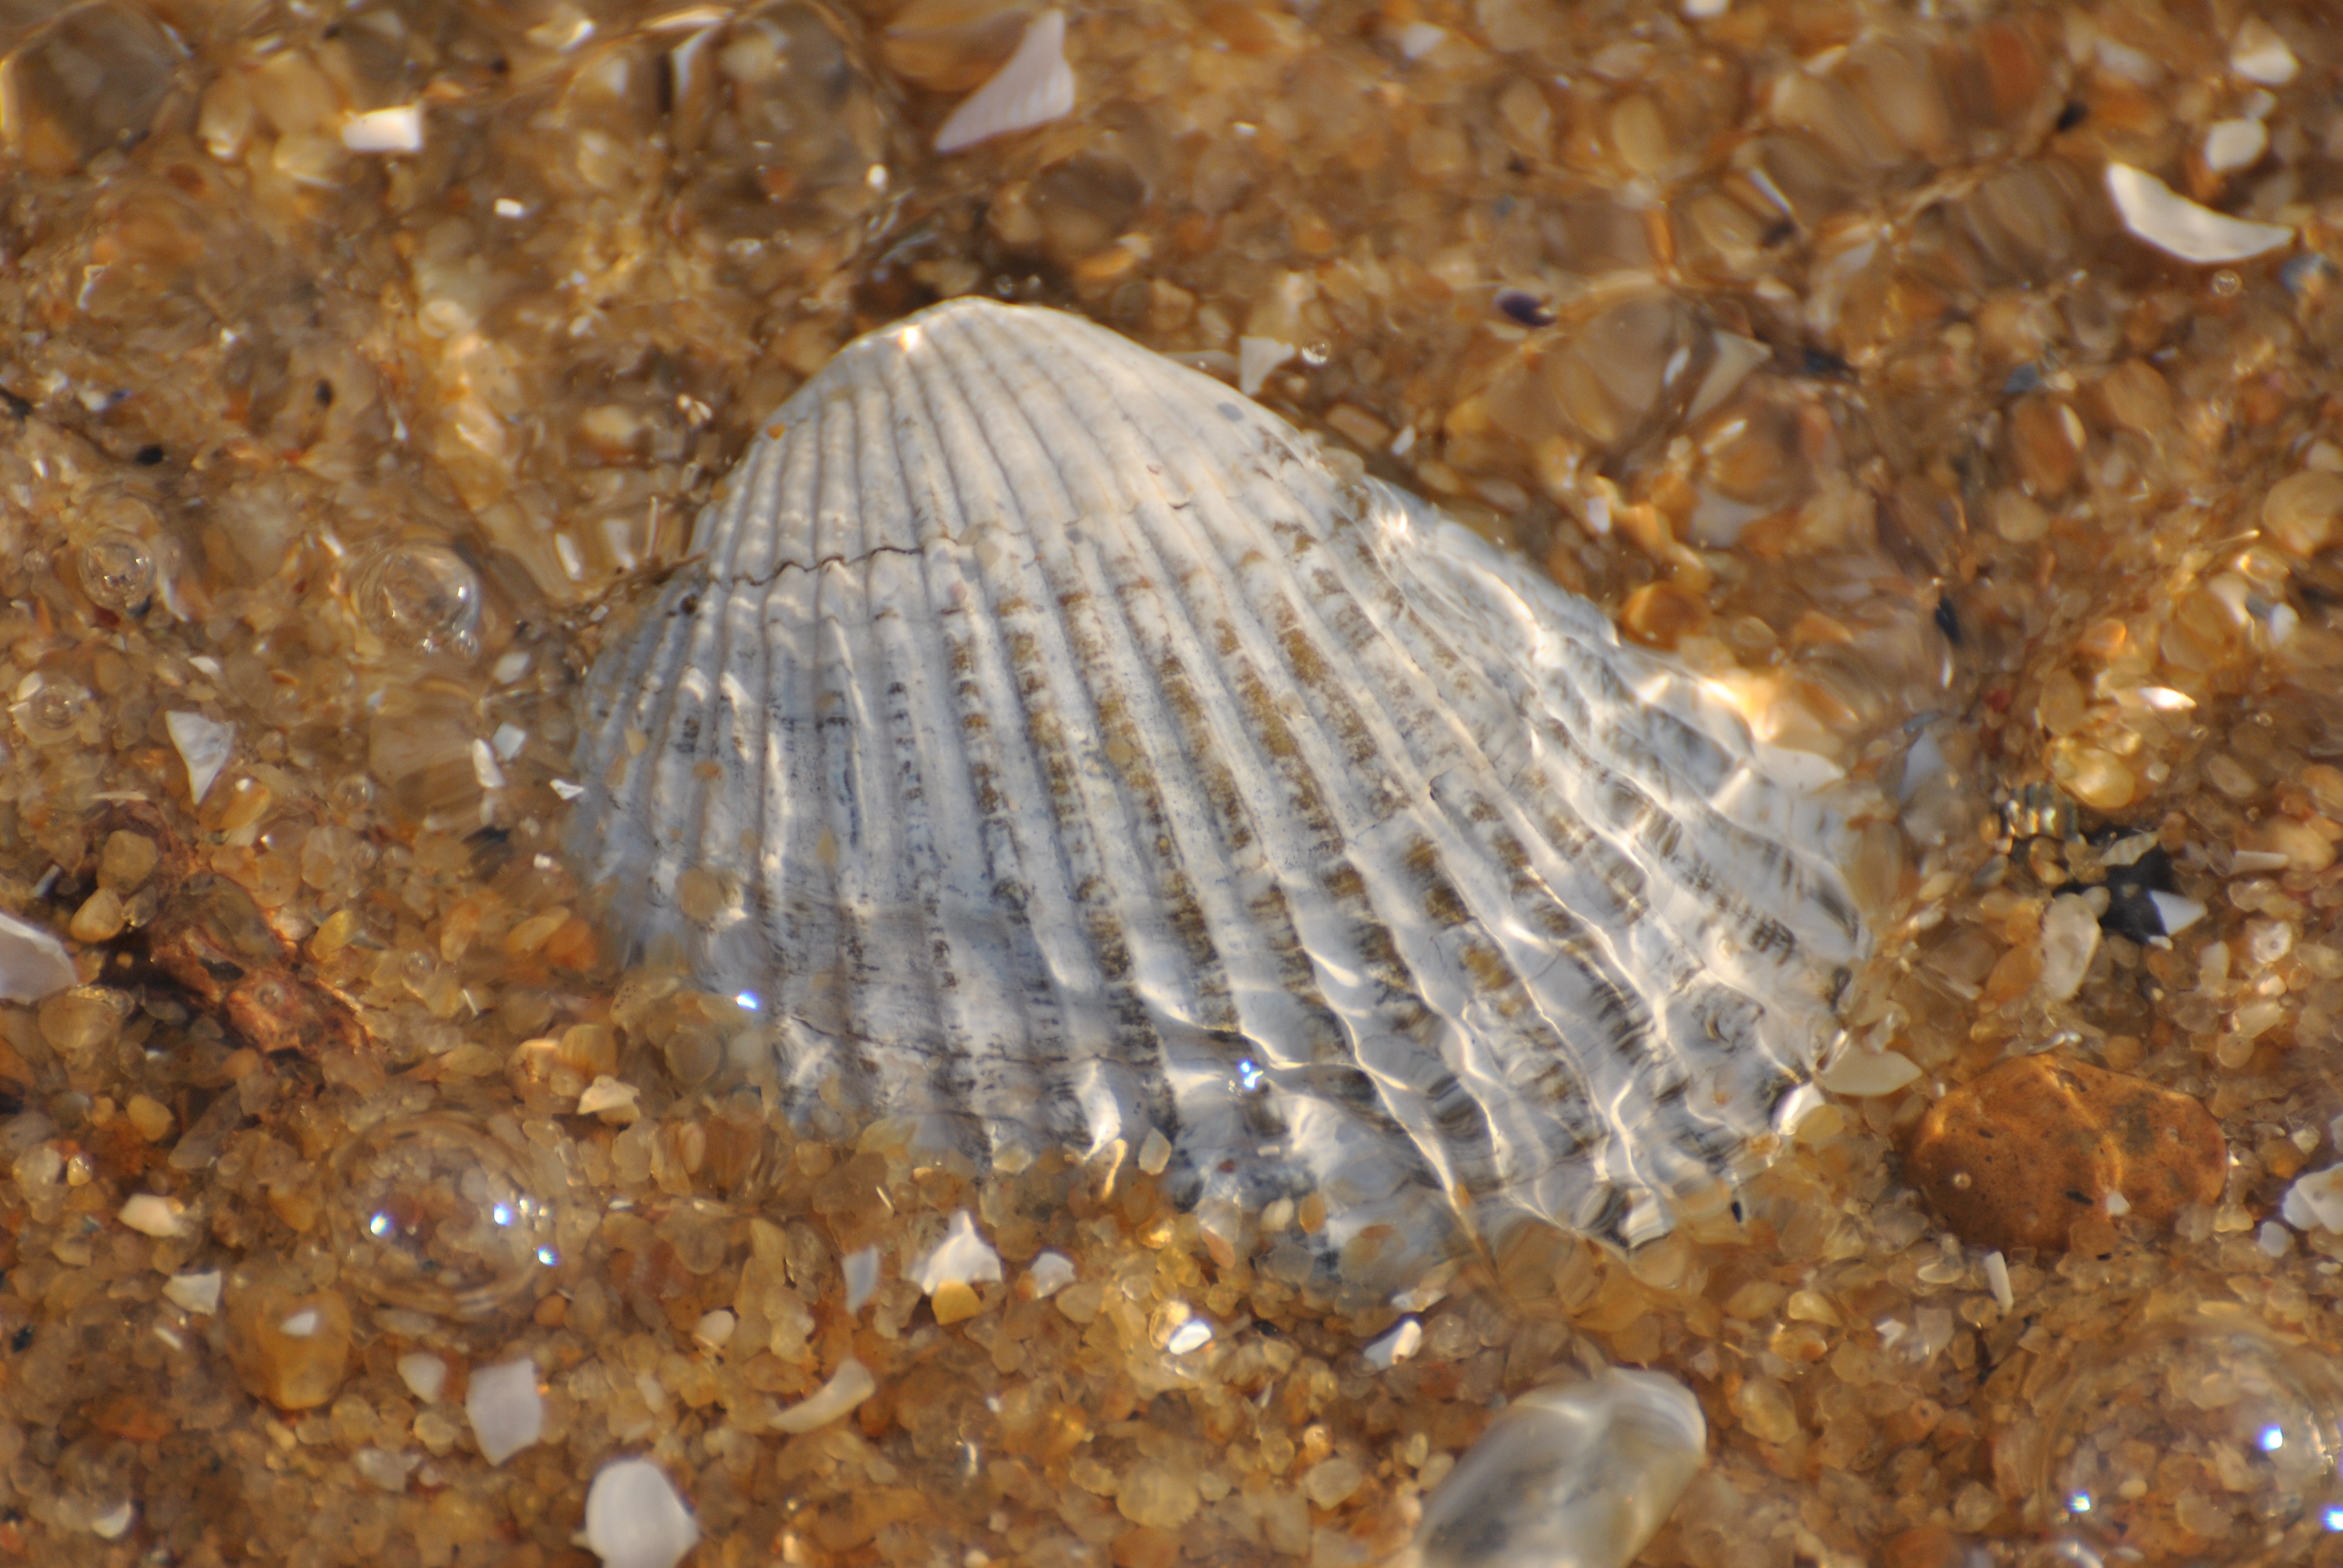
sea, nature, ocean, leaf, wildlife, pattern, biology, fauna, shell, invertebrate, seashell, clam, shells, background, pebbles, cockle, macro photography, sea snail, marine biology